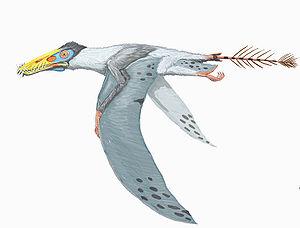
Les argiles à Posidonies sont une formation géologique du Jurassique inférieur du sud-ouest de l'Allemagne, affleurant en particulier près du village d'Holzmaden dans le Bade-Wurtemberg. Des équivalents latéraux de cette formation, riches en posidonies, sont également connus dans plusieurs pays d'Europe de l'Ouest : France, Royaume-Uni, Pays-Bas... Cette formation s'appelle « Posidonienschiefer » en allemand.